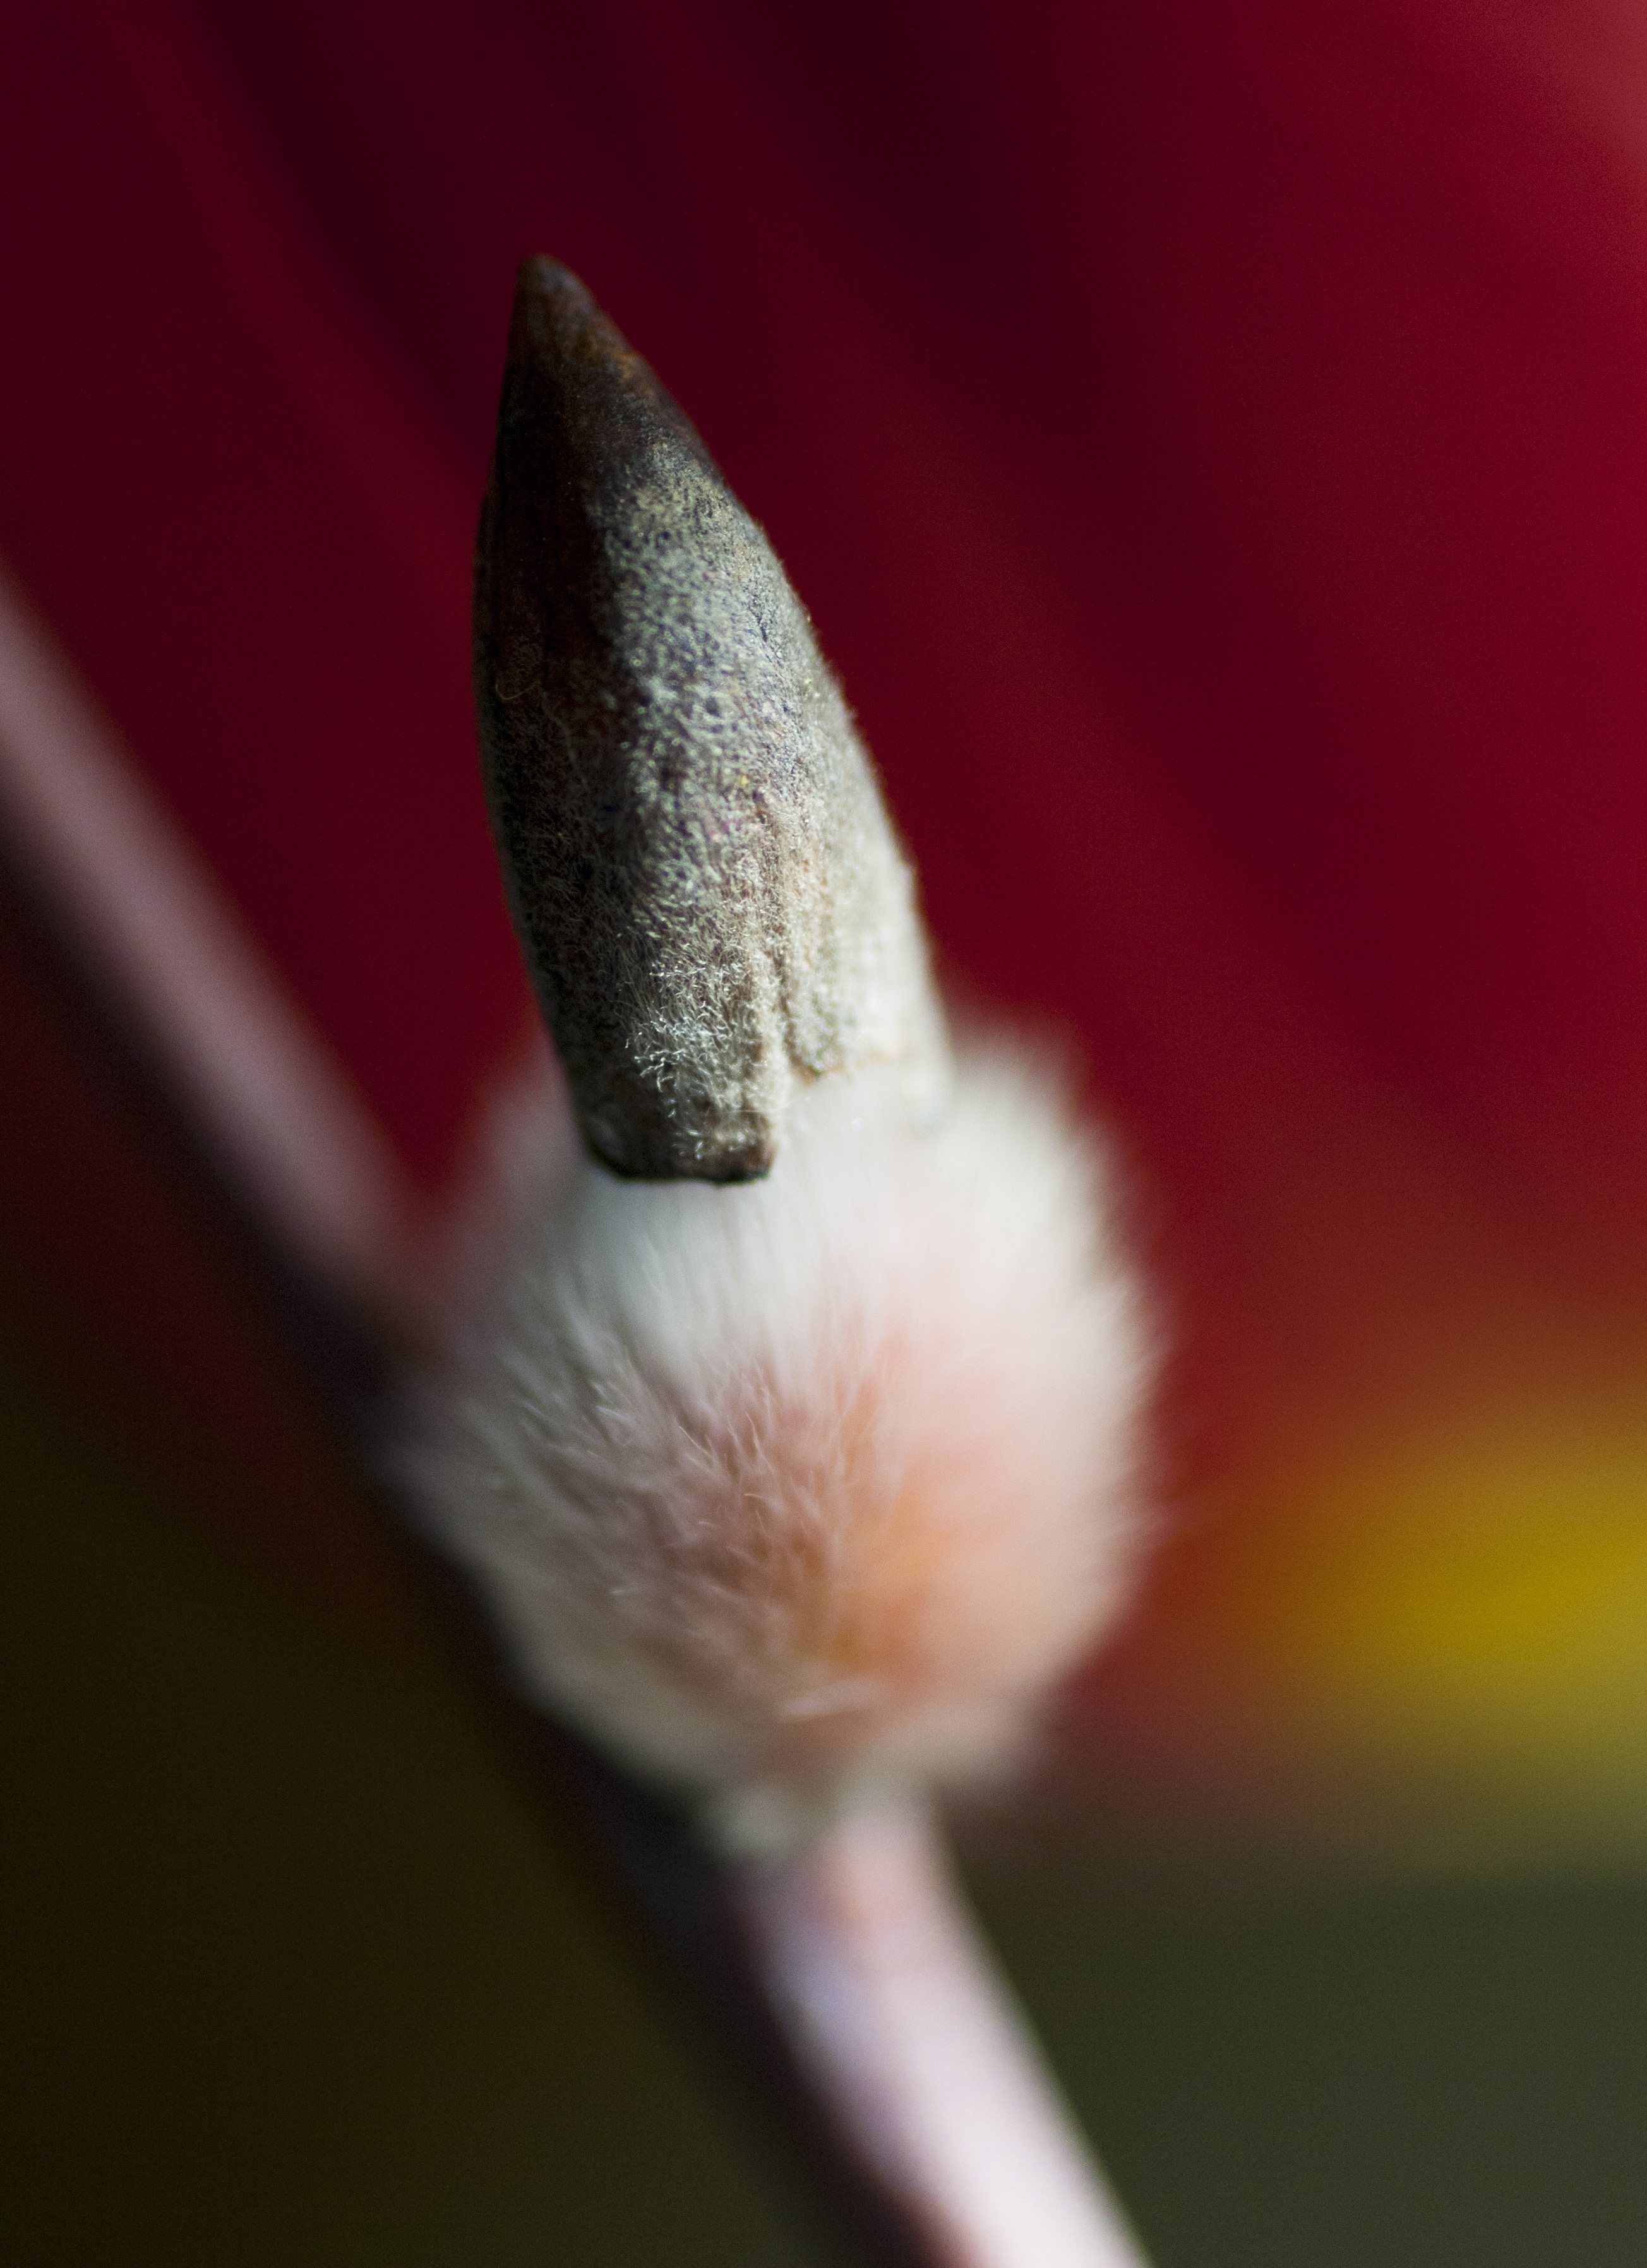
hand, photography, leaf, flower, petal, red, color, macro, close up, eye, organ, macro photography, nicely